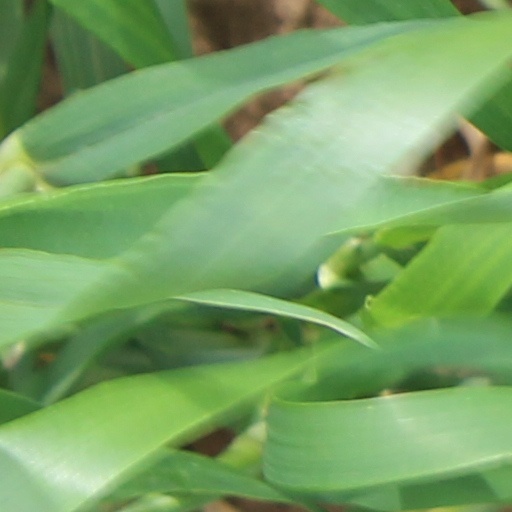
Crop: wheat